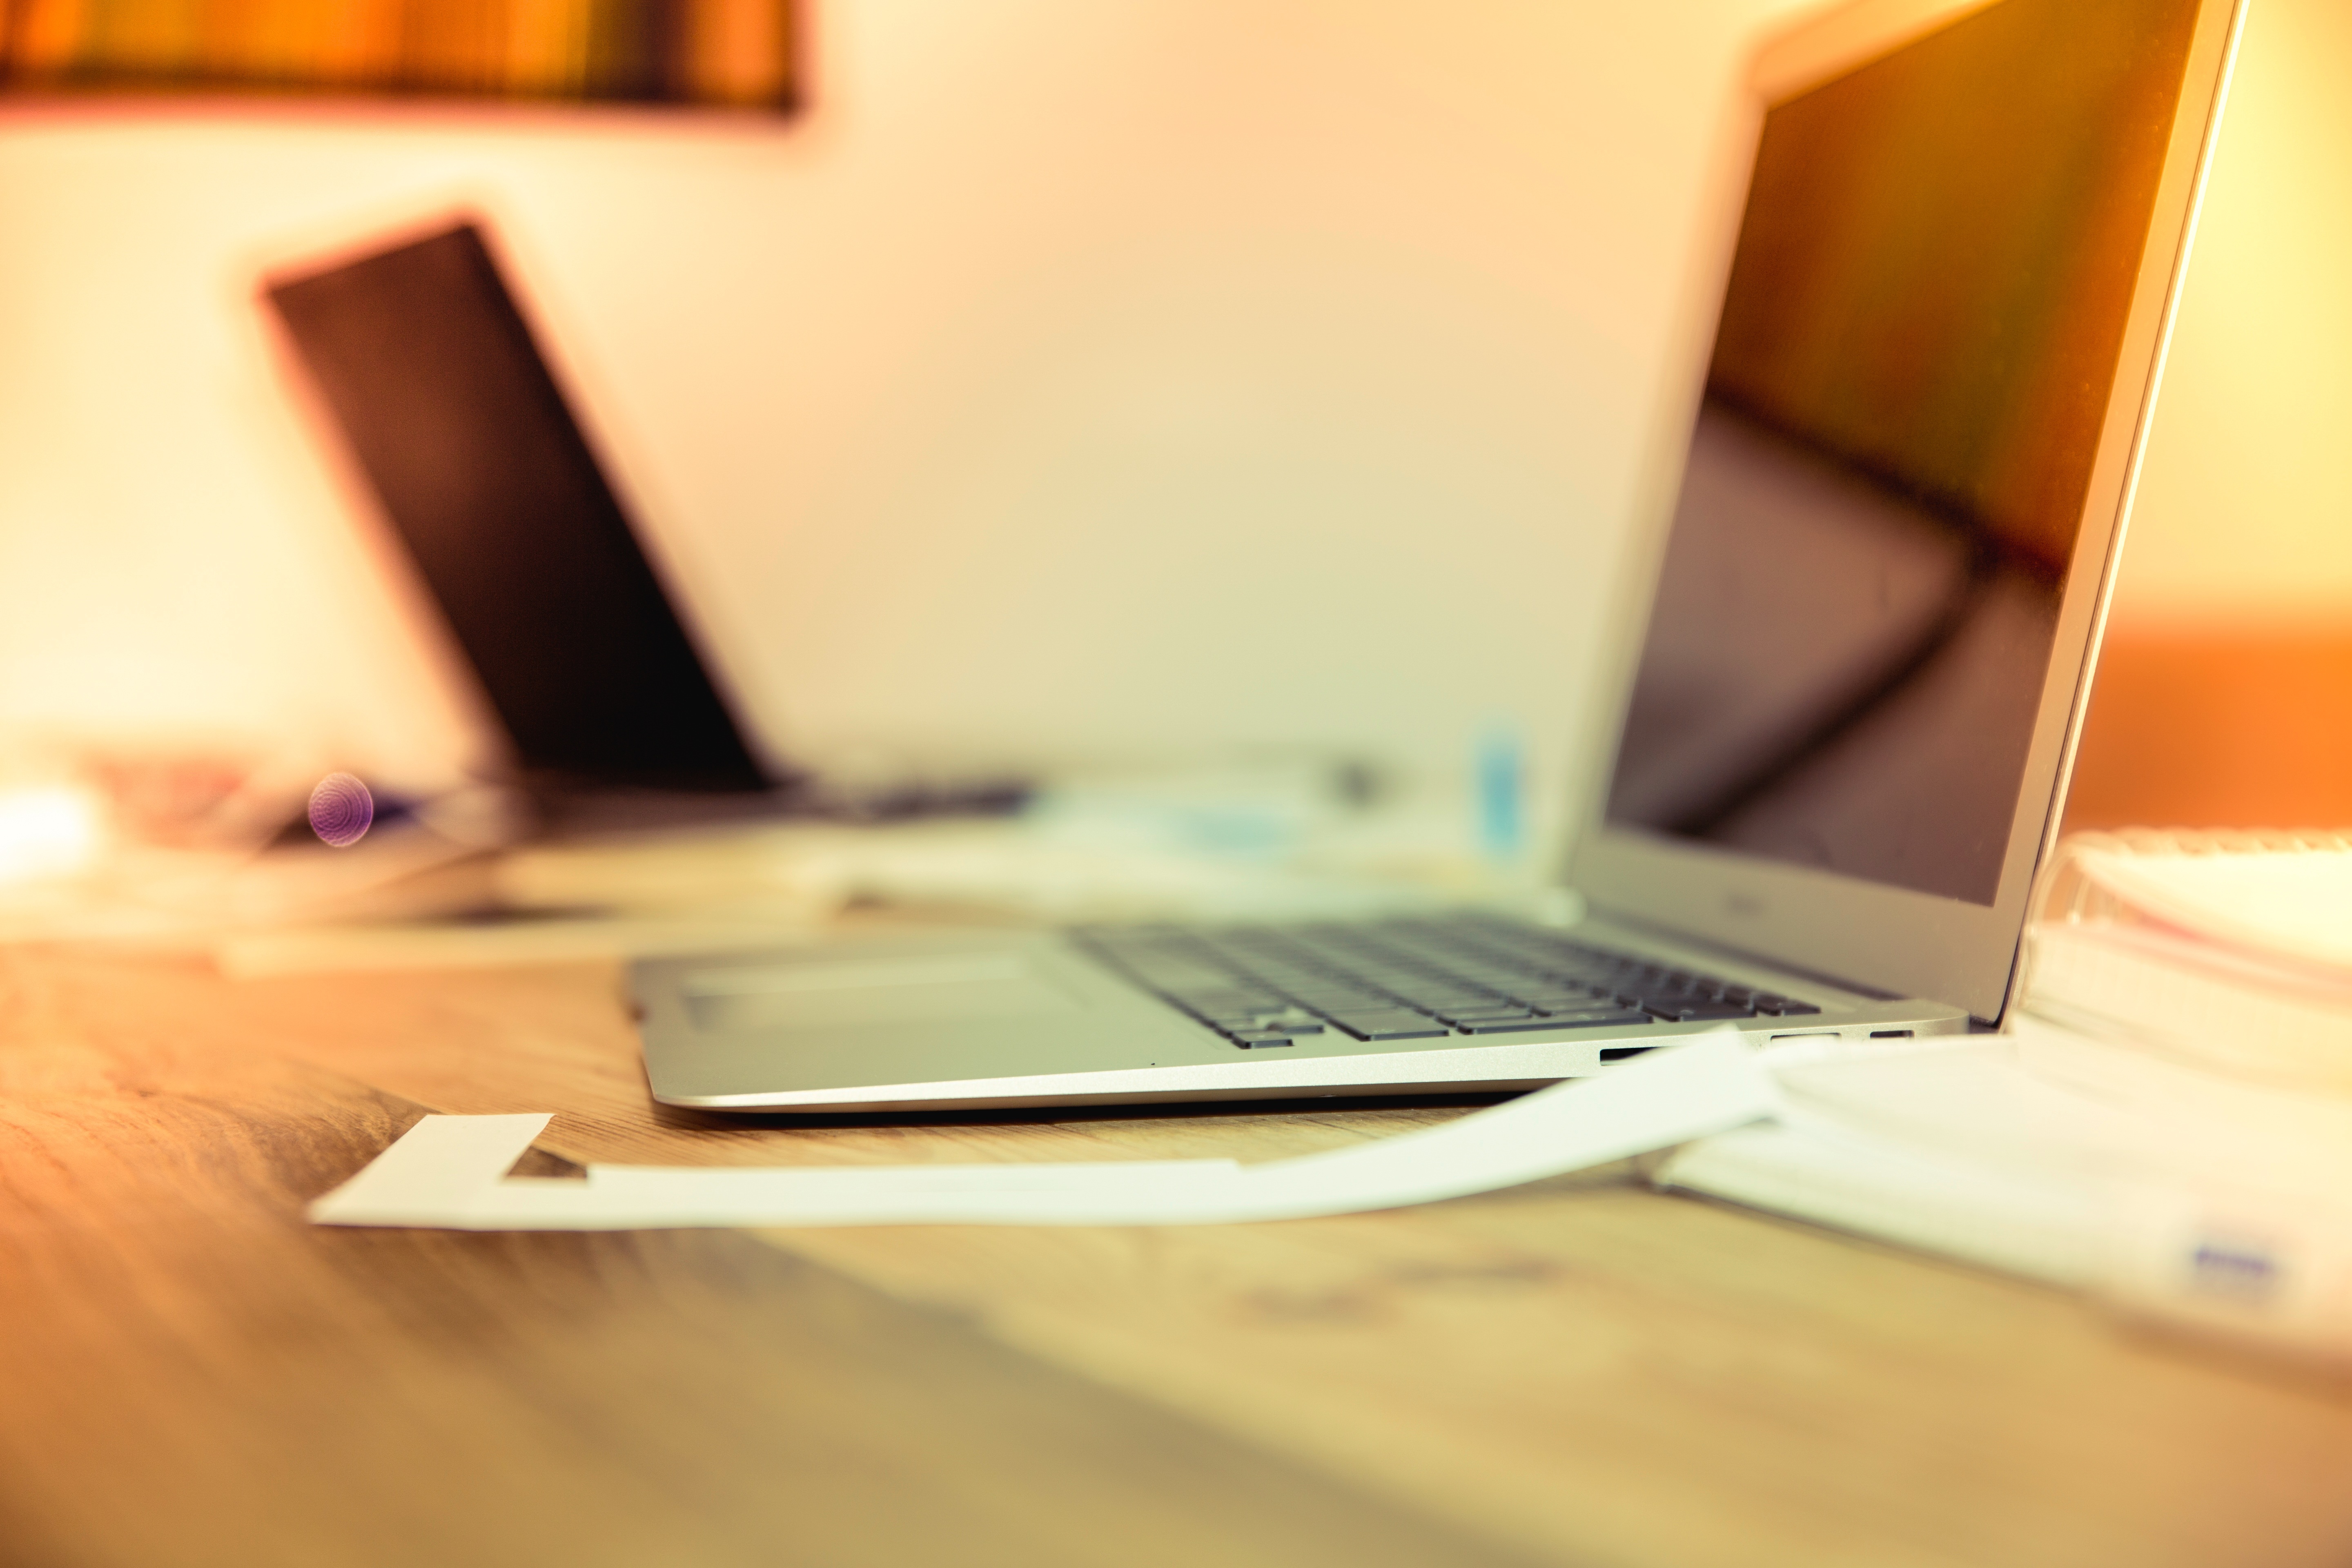
laptop, desk, mobile, writing, work, screen, table, technology, internet, color, workspace, office, gadget, business, modern, device, close up, design, document, computers, computer technology, notebooks, personal computer, computer desk